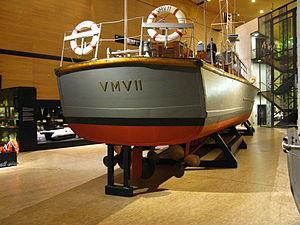
Le Musée maritime de Finlande appartenant au Musée national de Finlande, est situé dans le Centre Maritime de Vellamo à Kotka en Finlande.